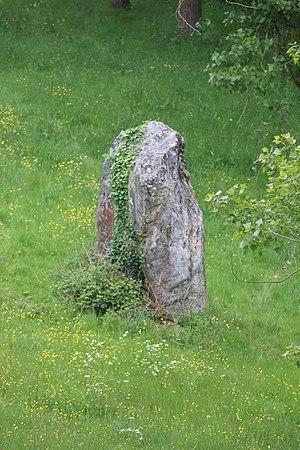
Menhir dit la Pierre de l'Horloge, commune de Saint-Saturin-du-Limet, Mayenne, Pays-de-la-Loire, France This building is inscrit au titre des Monuments Historiques. It is indexed in the Base Mérimée, a database of architectural heritage maintained by the French Ministry of Culture,
Saint-Saturnin-du-Limet est une commune française, située dans le département de la Mayenne en région Pays de la Loire, peuplée de 508 habitants.
La Pierre de l'Horloge est un mégalithe situé à Saint-Saturnin-du-Limet, en France.
Cet article recense les monuments historiques français classés en 1953.